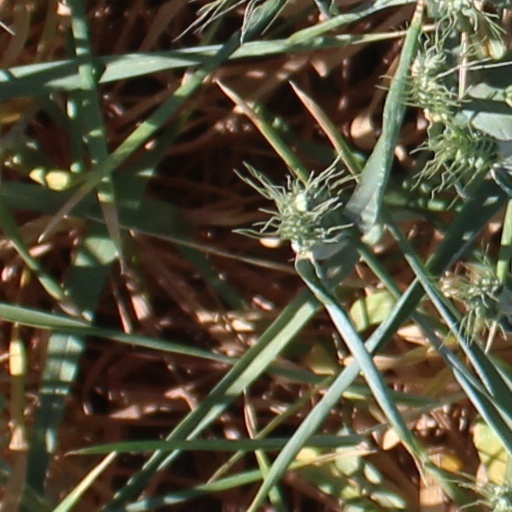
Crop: wheat